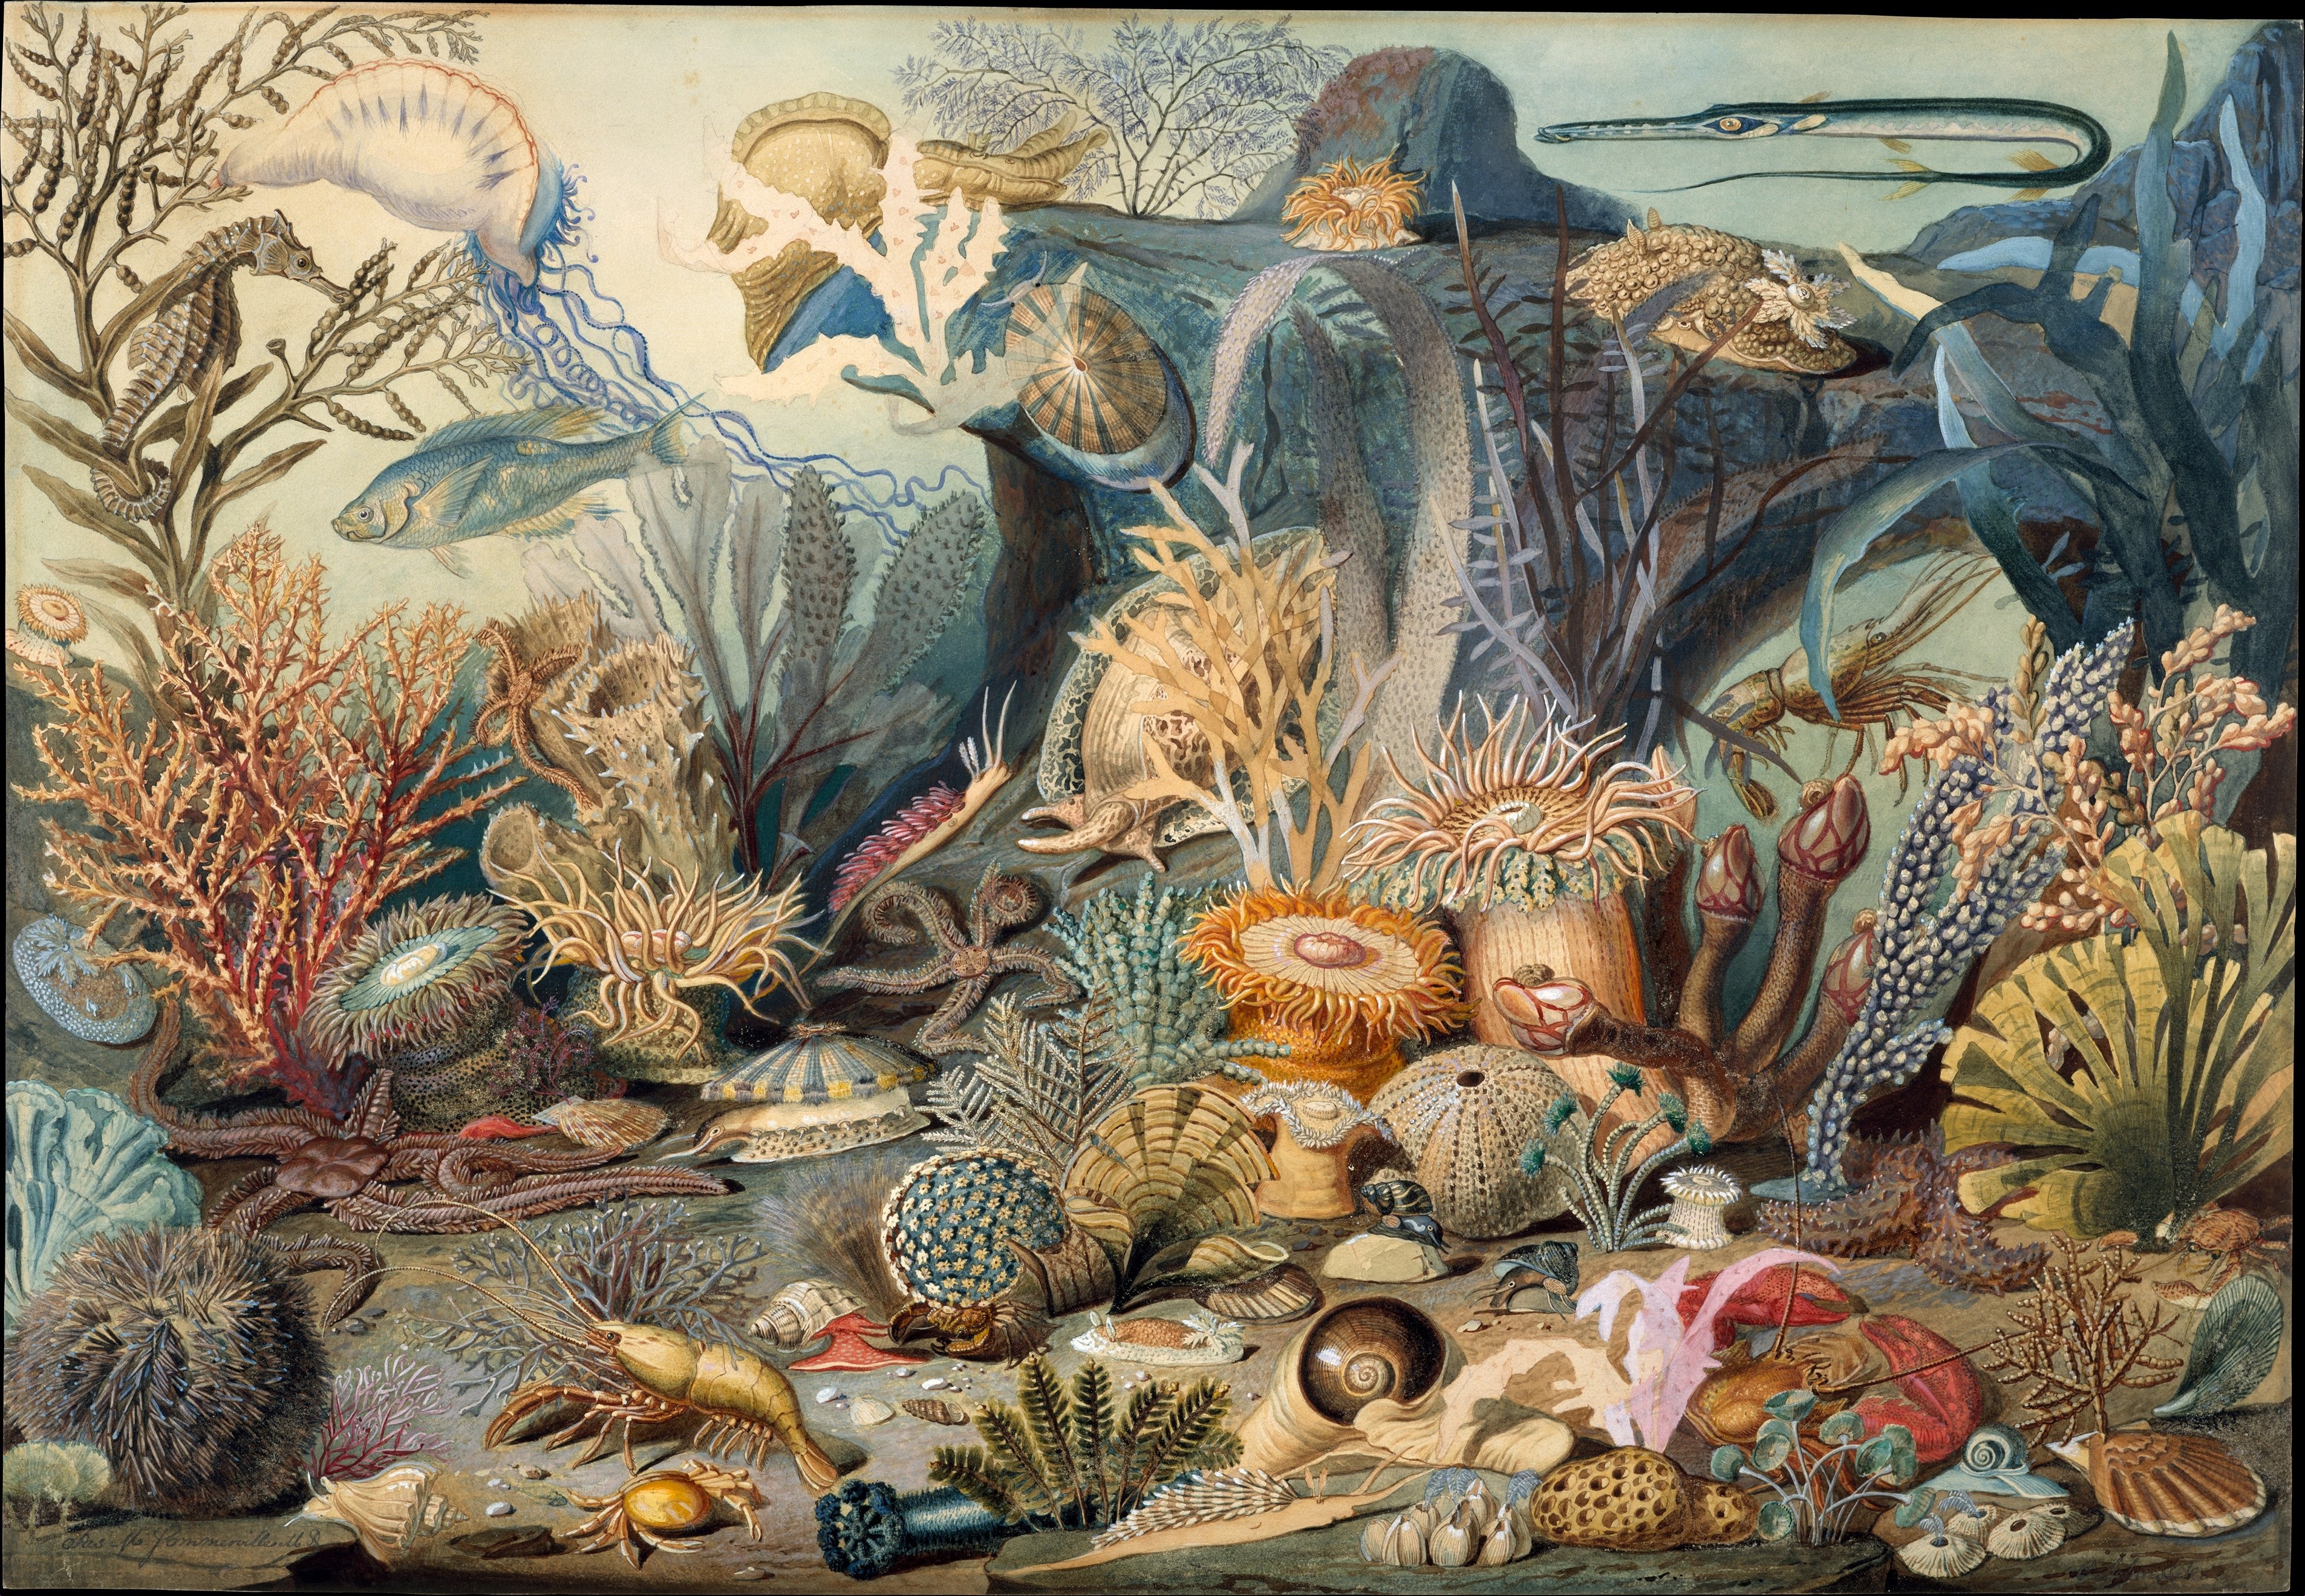
ocean, seascape, still life, painting, art, aquarium, mural, tapestry, carving, mythology, modern art, ancient history